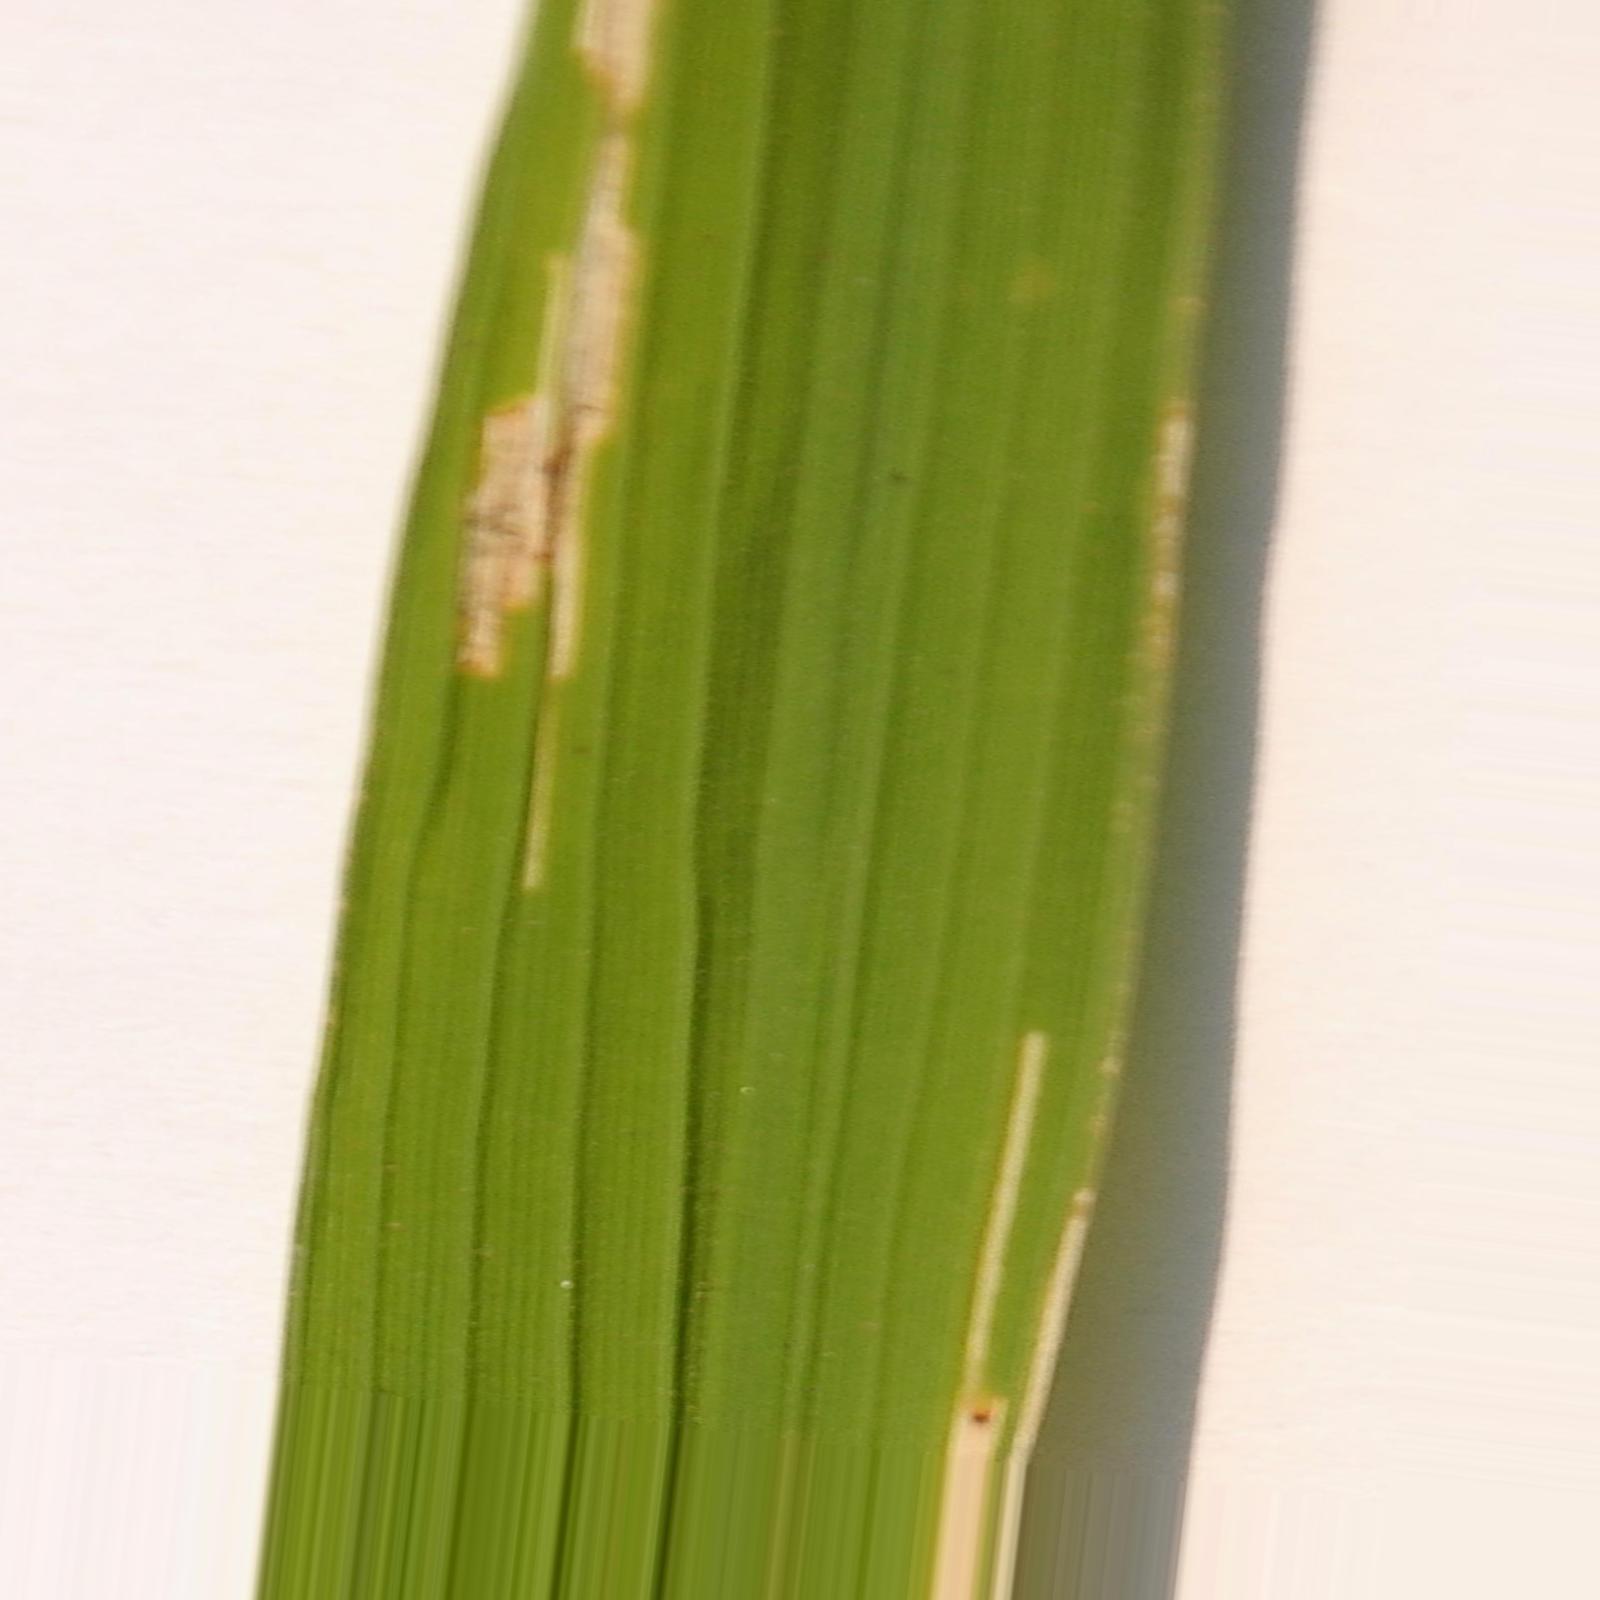
Nhãn: Bệnh Bạc lá (Bacterial leaf blight)